Kholmsk

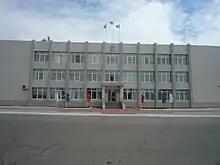
Administration of Kholmsky urban district

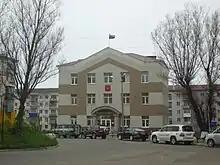
Kholm City Court

Local self-government in Kholmsk, as in other municipalities, is built on the principles of respect for the rights and freedoms of man and citizen, state guarantees of the rule of law, transparency, independence in resolving issues of local importance, election of bodies and officials, and their responsibility to the city population and state authorities in terms of the execution of certain state powers delegated to local self-government.